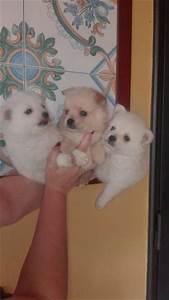
dog